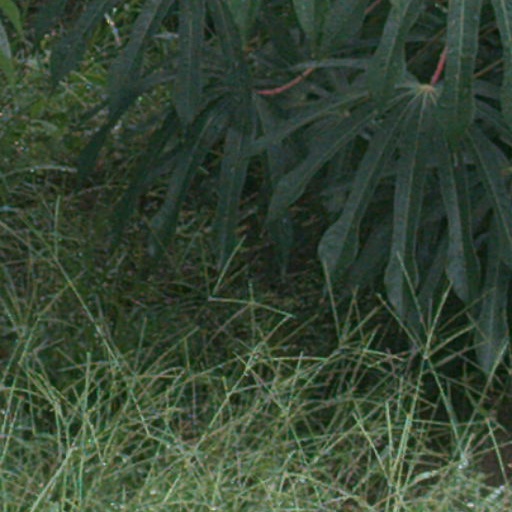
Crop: cassava